Trade union

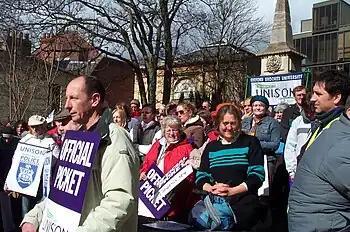
A rally of the trade union UNISON in Oxford during a strike on 28 March 2006

In some regions, unions may face active repression, either by governments or by extralegal organizations, with many cases of violence, some having led to deaths, having been recorded historically.